United States Daily

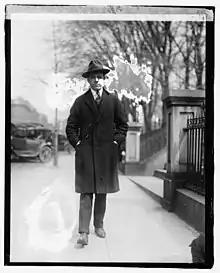
"United States Daily" founder David Lawrence in 1920

"United States Daily" started on March 4, 1926. Rival publication "Time" magazine reported that, "A daily tabulation of Government news, presented without comment or color, it was the dullest newspaper in the land. To a limited group of businessmen, lawyers, teachers, editors, officials it was also the most useful."